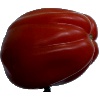
Label: tomato_heart